Limit of a function

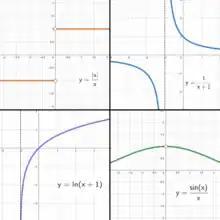
The first three functions have points for which the limit does not exist, while the functionformula_24is not defined at formula_25, but its limit does exist.

respectively. If these limits exist at p and are equal there, then this can be referred to as "the" limit of at . If the one-sided limits exist at , but are unequal, then there is no limit at (i.e., the limit at does not exist). If either one-sided limit does not exist at , then the limit at also does not exist.